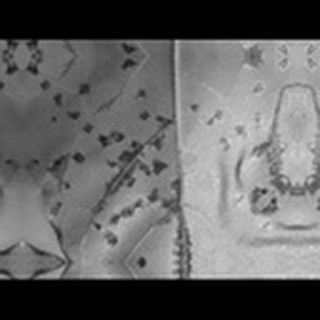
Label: cotton_bacterial_blight